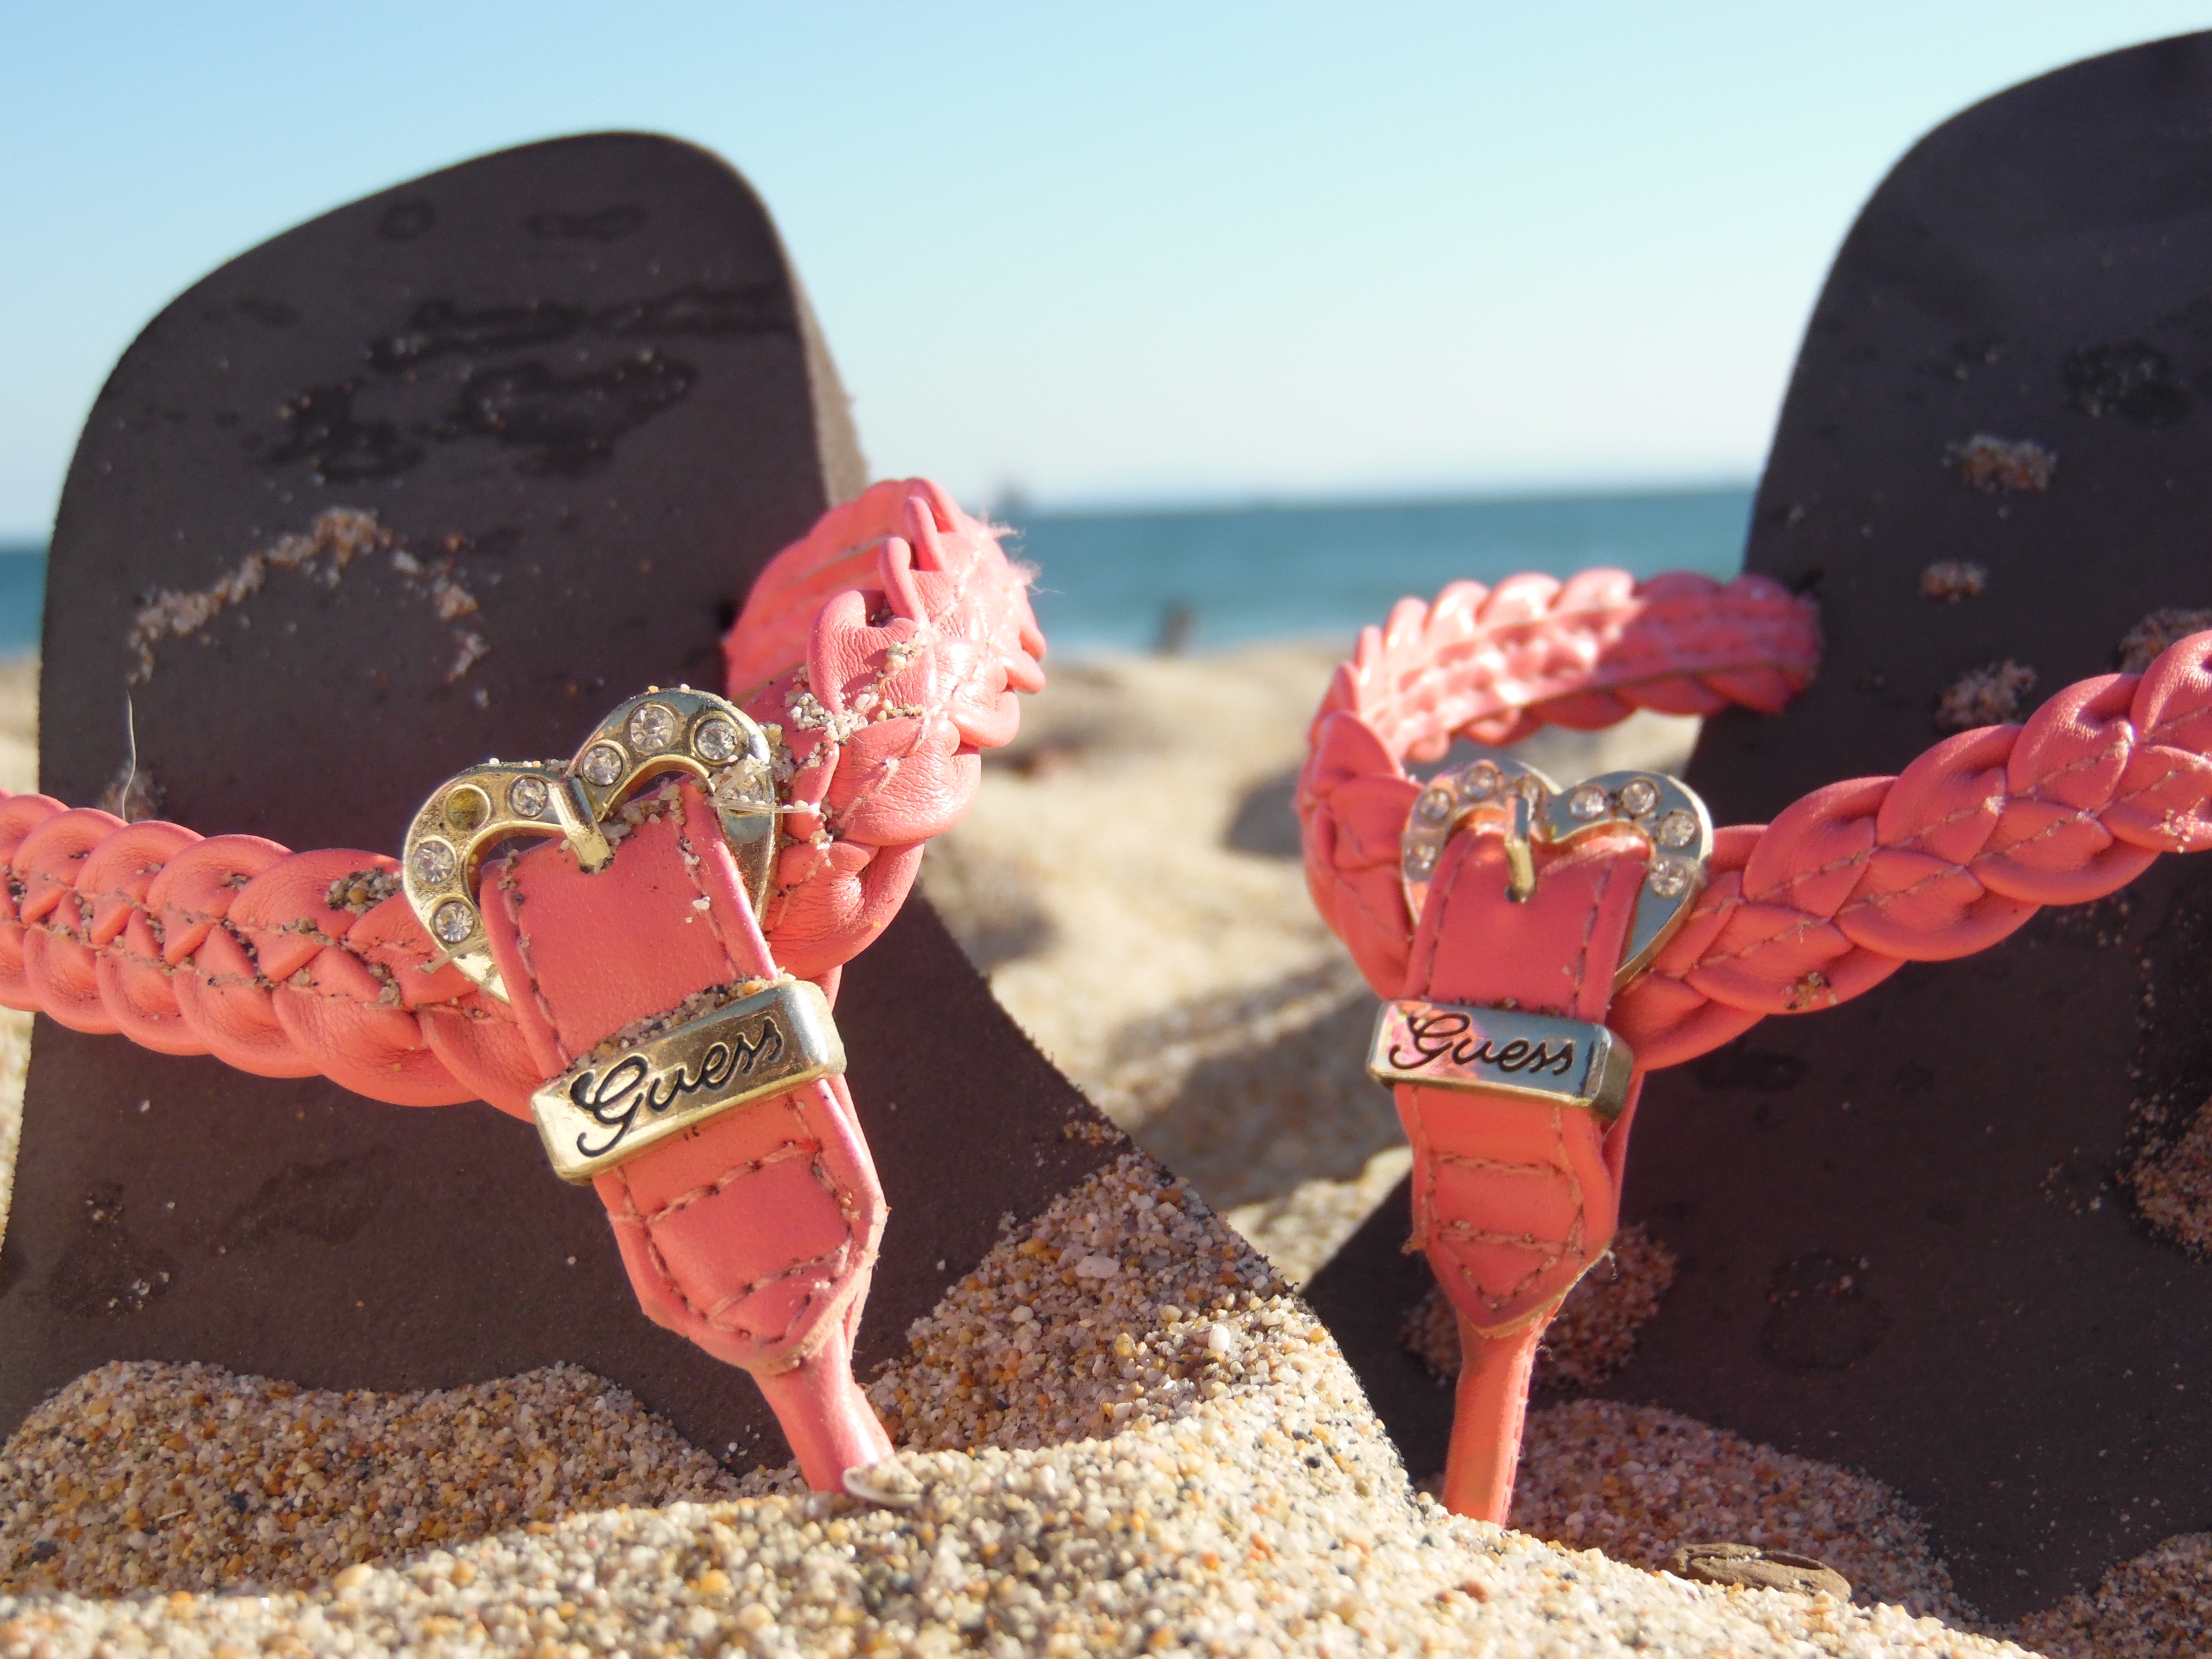
beach, sand, sun, food, red, bay, dessert, sandals, fashion accessory